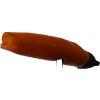
Label: pepper